Alexander Nevsky Square

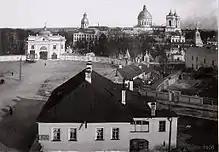
The square in 1906. The Gate Church is visible, and in the distance rise the spires and domes of the lavra.

The Alexander Nevsky Monastery was established by Peter the Great in the 1710s, marking the site where he believed Alexander Nevsky had defeated the Swedes at the Battle of the Neva in 1240. The space between the monastery and the route of Nevsky Prospekt remained largely undeveloped during the seventeenth century, with the boundary marked only with a wooden fence and a wooden bell tower built in 1754 on the edge of what later became Alexander Nevsky Square. By the late seventeenth century the houses of Nevsky Prospekt had begun to encroach on this space. While Empress Elizabeth I had patronized the Smolny Convent, the accession of Empress Catherine II brought a renewed interest in completing the Alexander Nevsky Monastery.